Cynthia Bond

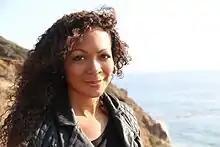
Bond in Malibu, California, near <a href="http%3A//paradigmmalibu.com">Paradigm Malibu

Cynthia Bond (born 24 April 1961) is an American author and actress. Her debut novel "Ruby" spent six consecutive weeks on the "New York Times" Bestseller list, and was chosen as a selection for Oprah's Book Club 2.0. She was born in Hempstead, Texas, and now lives in Los Angeles, California. Bond won a journalism scholarship to Northwestern University she then studied at the American Academy of Dramatic Arts in New York City. Bond was a PEN Rosenthal Fellow for Emerging Writers. Bond is also on staff at the Paradigm Malibu Adolescent Treatment Center.